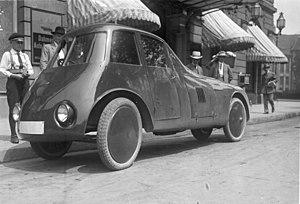
Aurel Persu est un ingénieur roumain spécialisé dans l'aérodynamique.